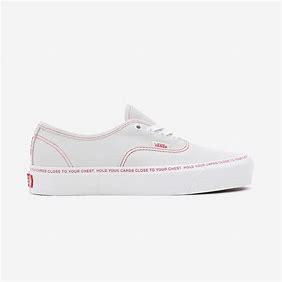
Brand: Vans
Model: UA Authentic 44 DX